2023 Venice bus crash

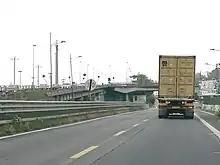
The accident site (bridge on the left)

The incident happened at 19:38 CEST as the bus was transporting tourists from Piazzale Roma in the historic centre of Venice to a campsite in the Marghera district. The bus scraped the guardrail and hit it 27 times along the downhill section of a flyover of a road leading from Mestre to Marghera and the A57 motorway for before breaking through the barrier at . The bus fell about , and landed upside-down with its front completely crushed near the tracks of the Venezia Mestre railway station, where it caught fire. The vehicle, a Yutong E12 model which was operated by La Linea spa (part of Ferrovie Nord Milano group) and rented by a local company to transport the passengers, weighed and was less than a year old. The vehicle was also electrically powered, and the fire brigade commander in charge of the scene stated that the bus' batteries had caught fire.